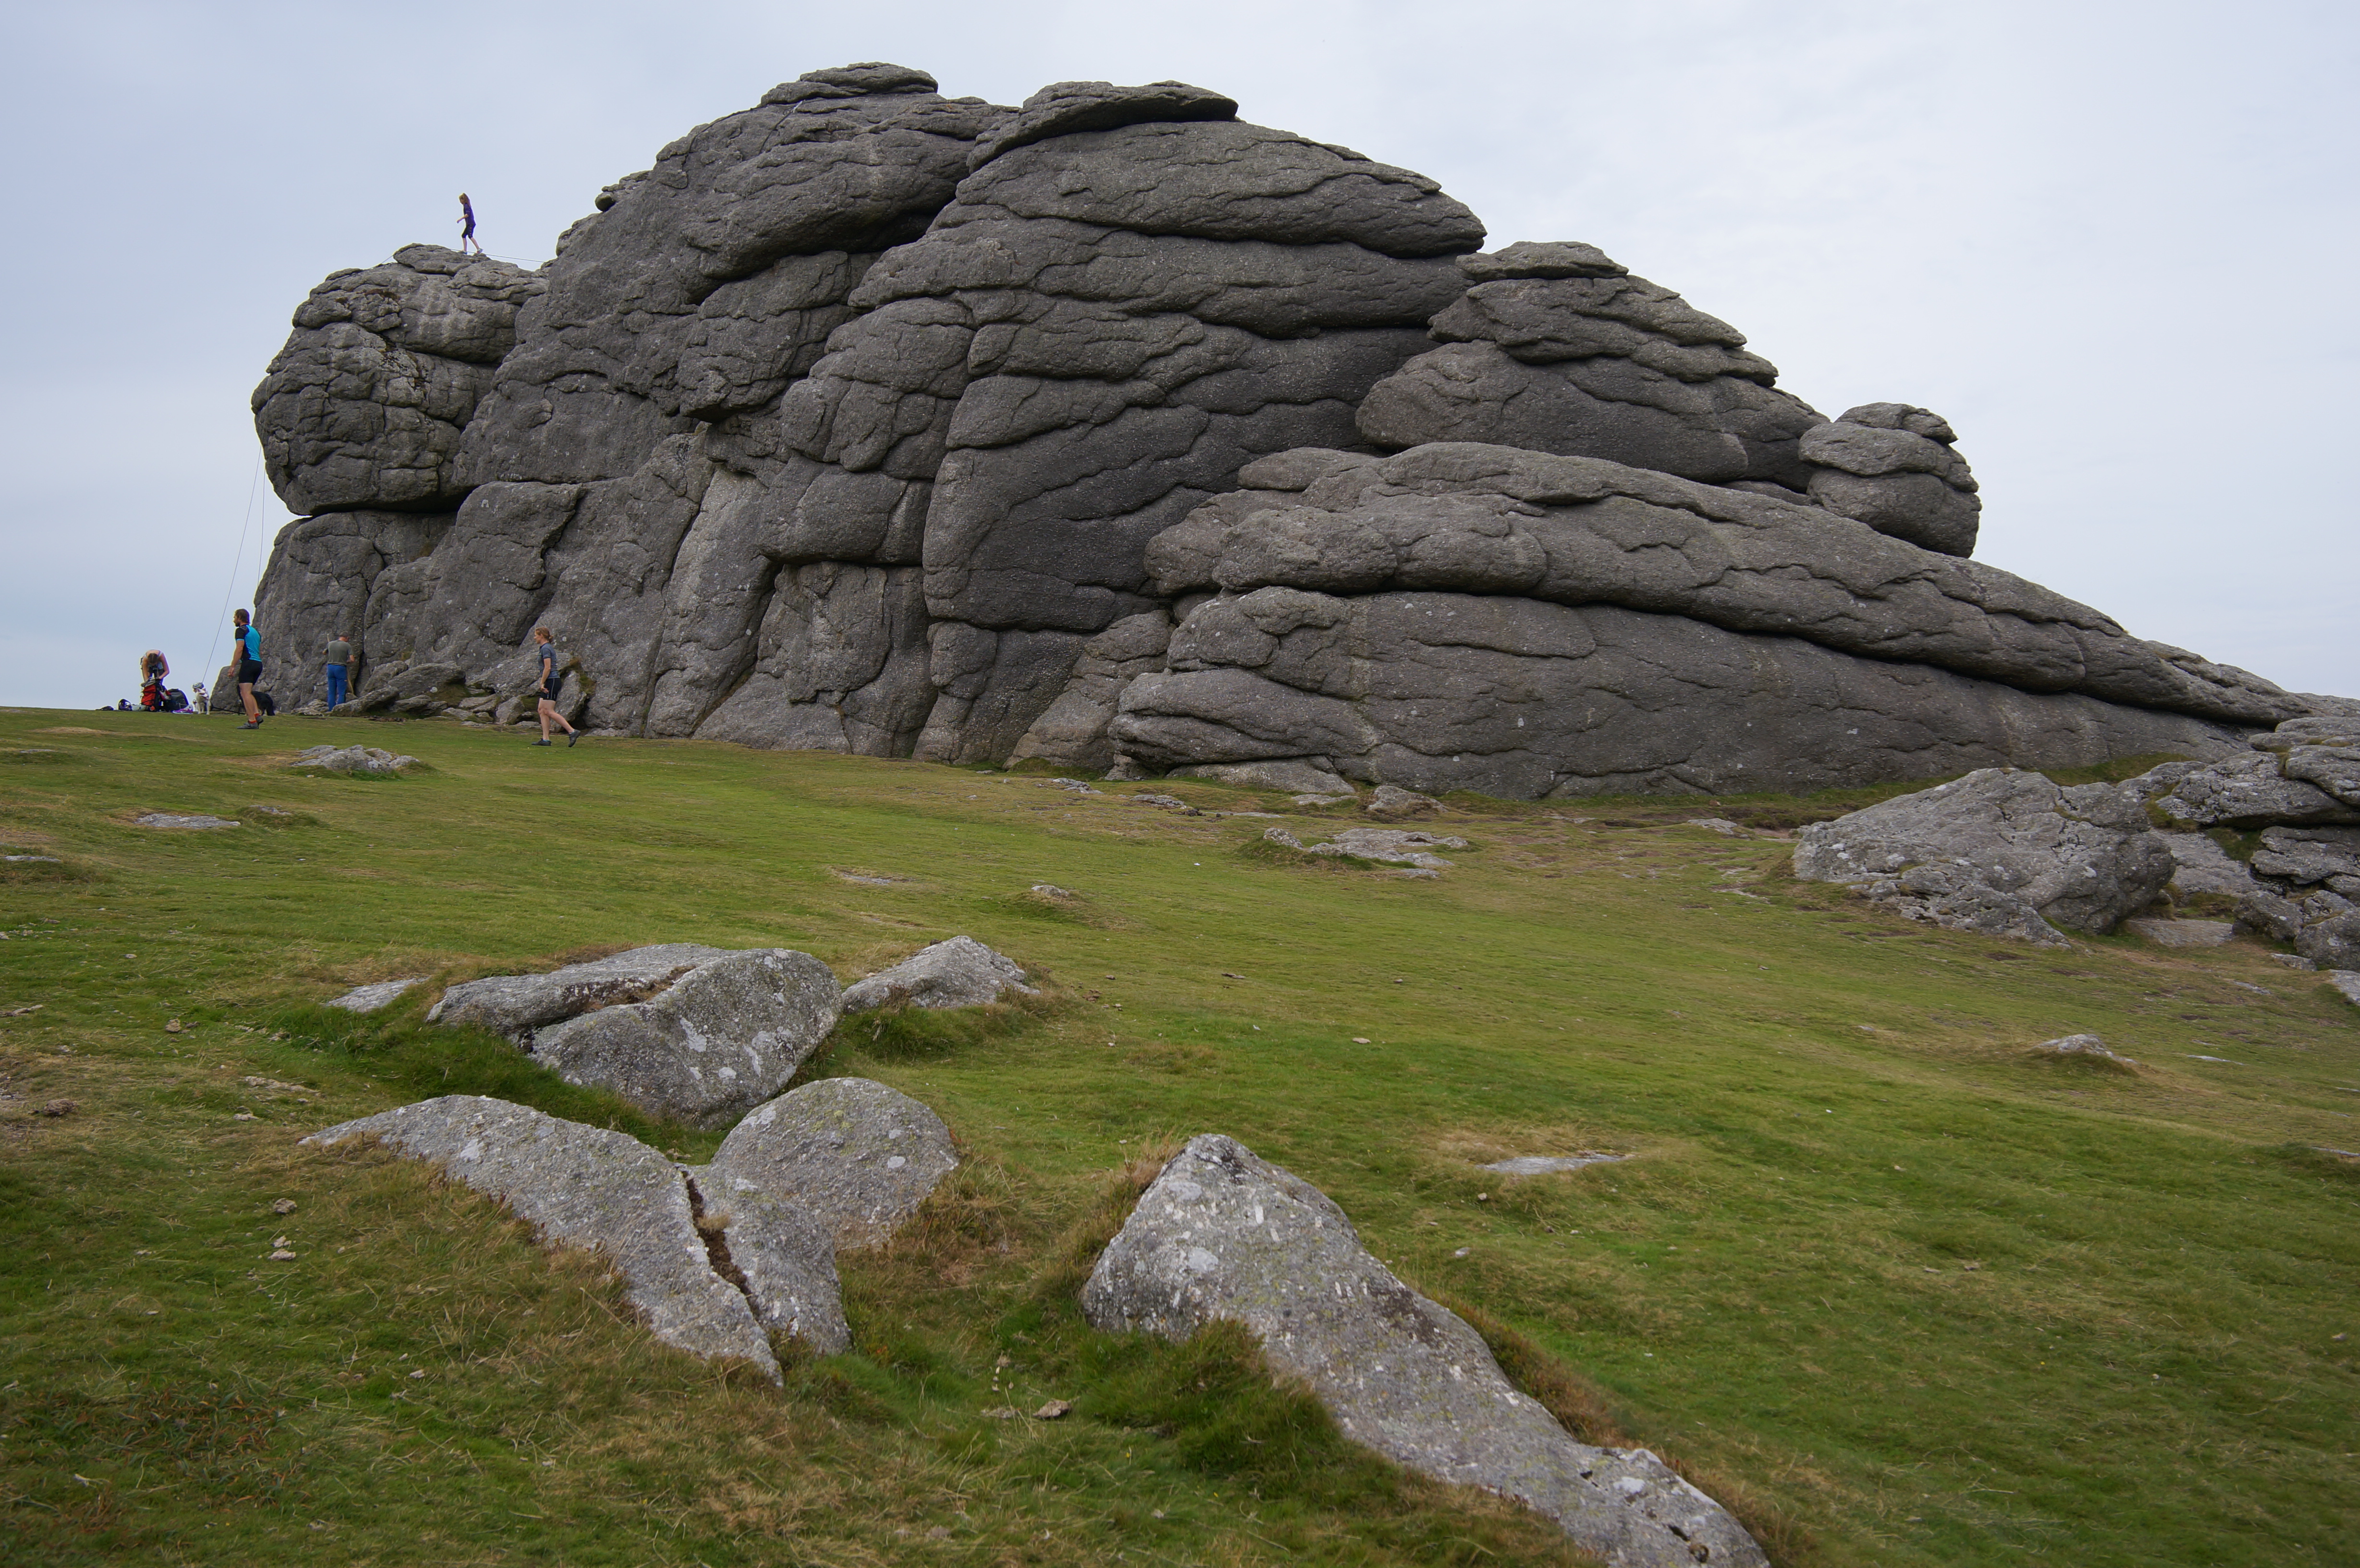
sea, coast, rock, mountain, hill, monument, formation, cliff, terrain, material, ridge, 2016, geology, outcrop, ruins, badlands, boulder, plateau, greatbritain, samyang, sony, nex, nex6, devon, 21mm, lenstagged, samyang21mm114umccse, samyang21mm, steffenzahn, grosbritanien, dartmoor, monolith, bedrock, megalith, ancient history, mountainous landforms